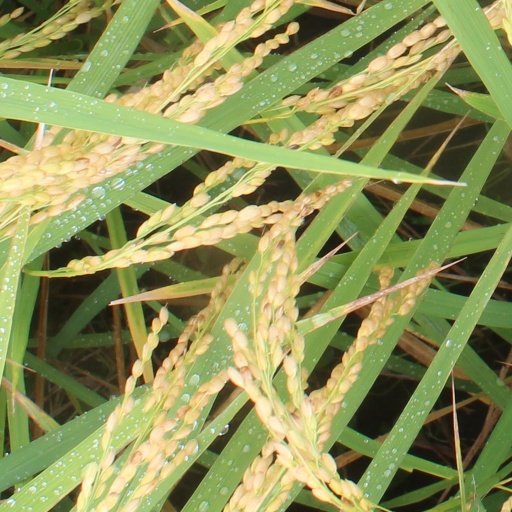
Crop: rice